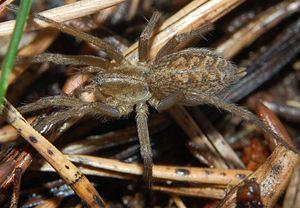
Eratigena agrestis anciennement Tegenaria agrestis, la Tégénaire des champs, est une espèce d'araignées aranéomorphes de la famille des Agelenidae.